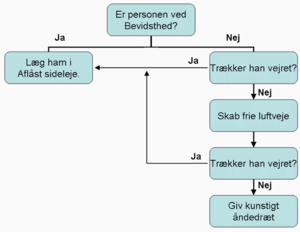
Førstehjælp / Trinvis førstehjælp til bevidstløse
Vejledende diagram i livreddende førstehjælp
Flowdiagram over livreddende førstehjælp
Førstehjælp er den hjælp almindelige mennesker kan give en tilskadekommen før fagfolk kan overtage behandlingen i ambulancen og på hospitalet.